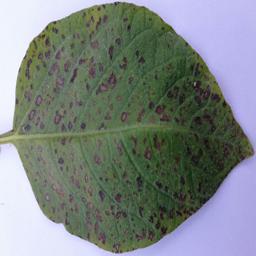
Etiqueta: Tizon_Temprano